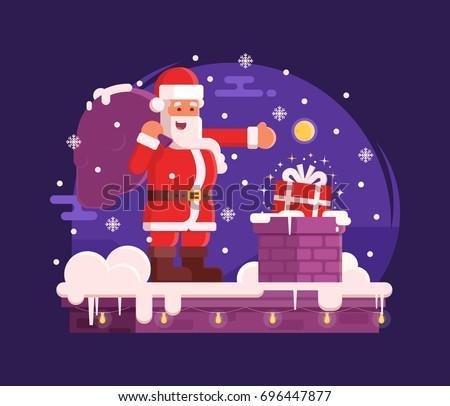
smiling film character with pocket of presents putting gift box in a chimney .